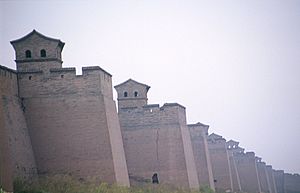
Pingyao
Bymuren
Pingyao er en mellemstor by i provinsen Shanxi i Folkerepublikken Kina med ca. 50.000 indbyggere.